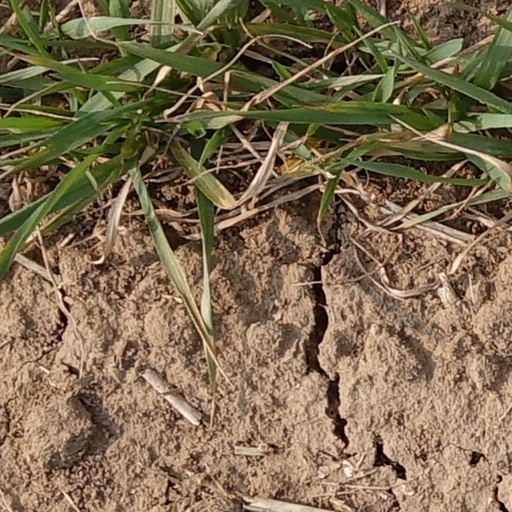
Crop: wheat